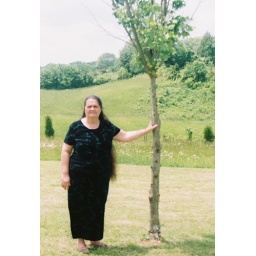
Rosalee posing by a small tree in her green dress in Whitesburg, Tennessee.